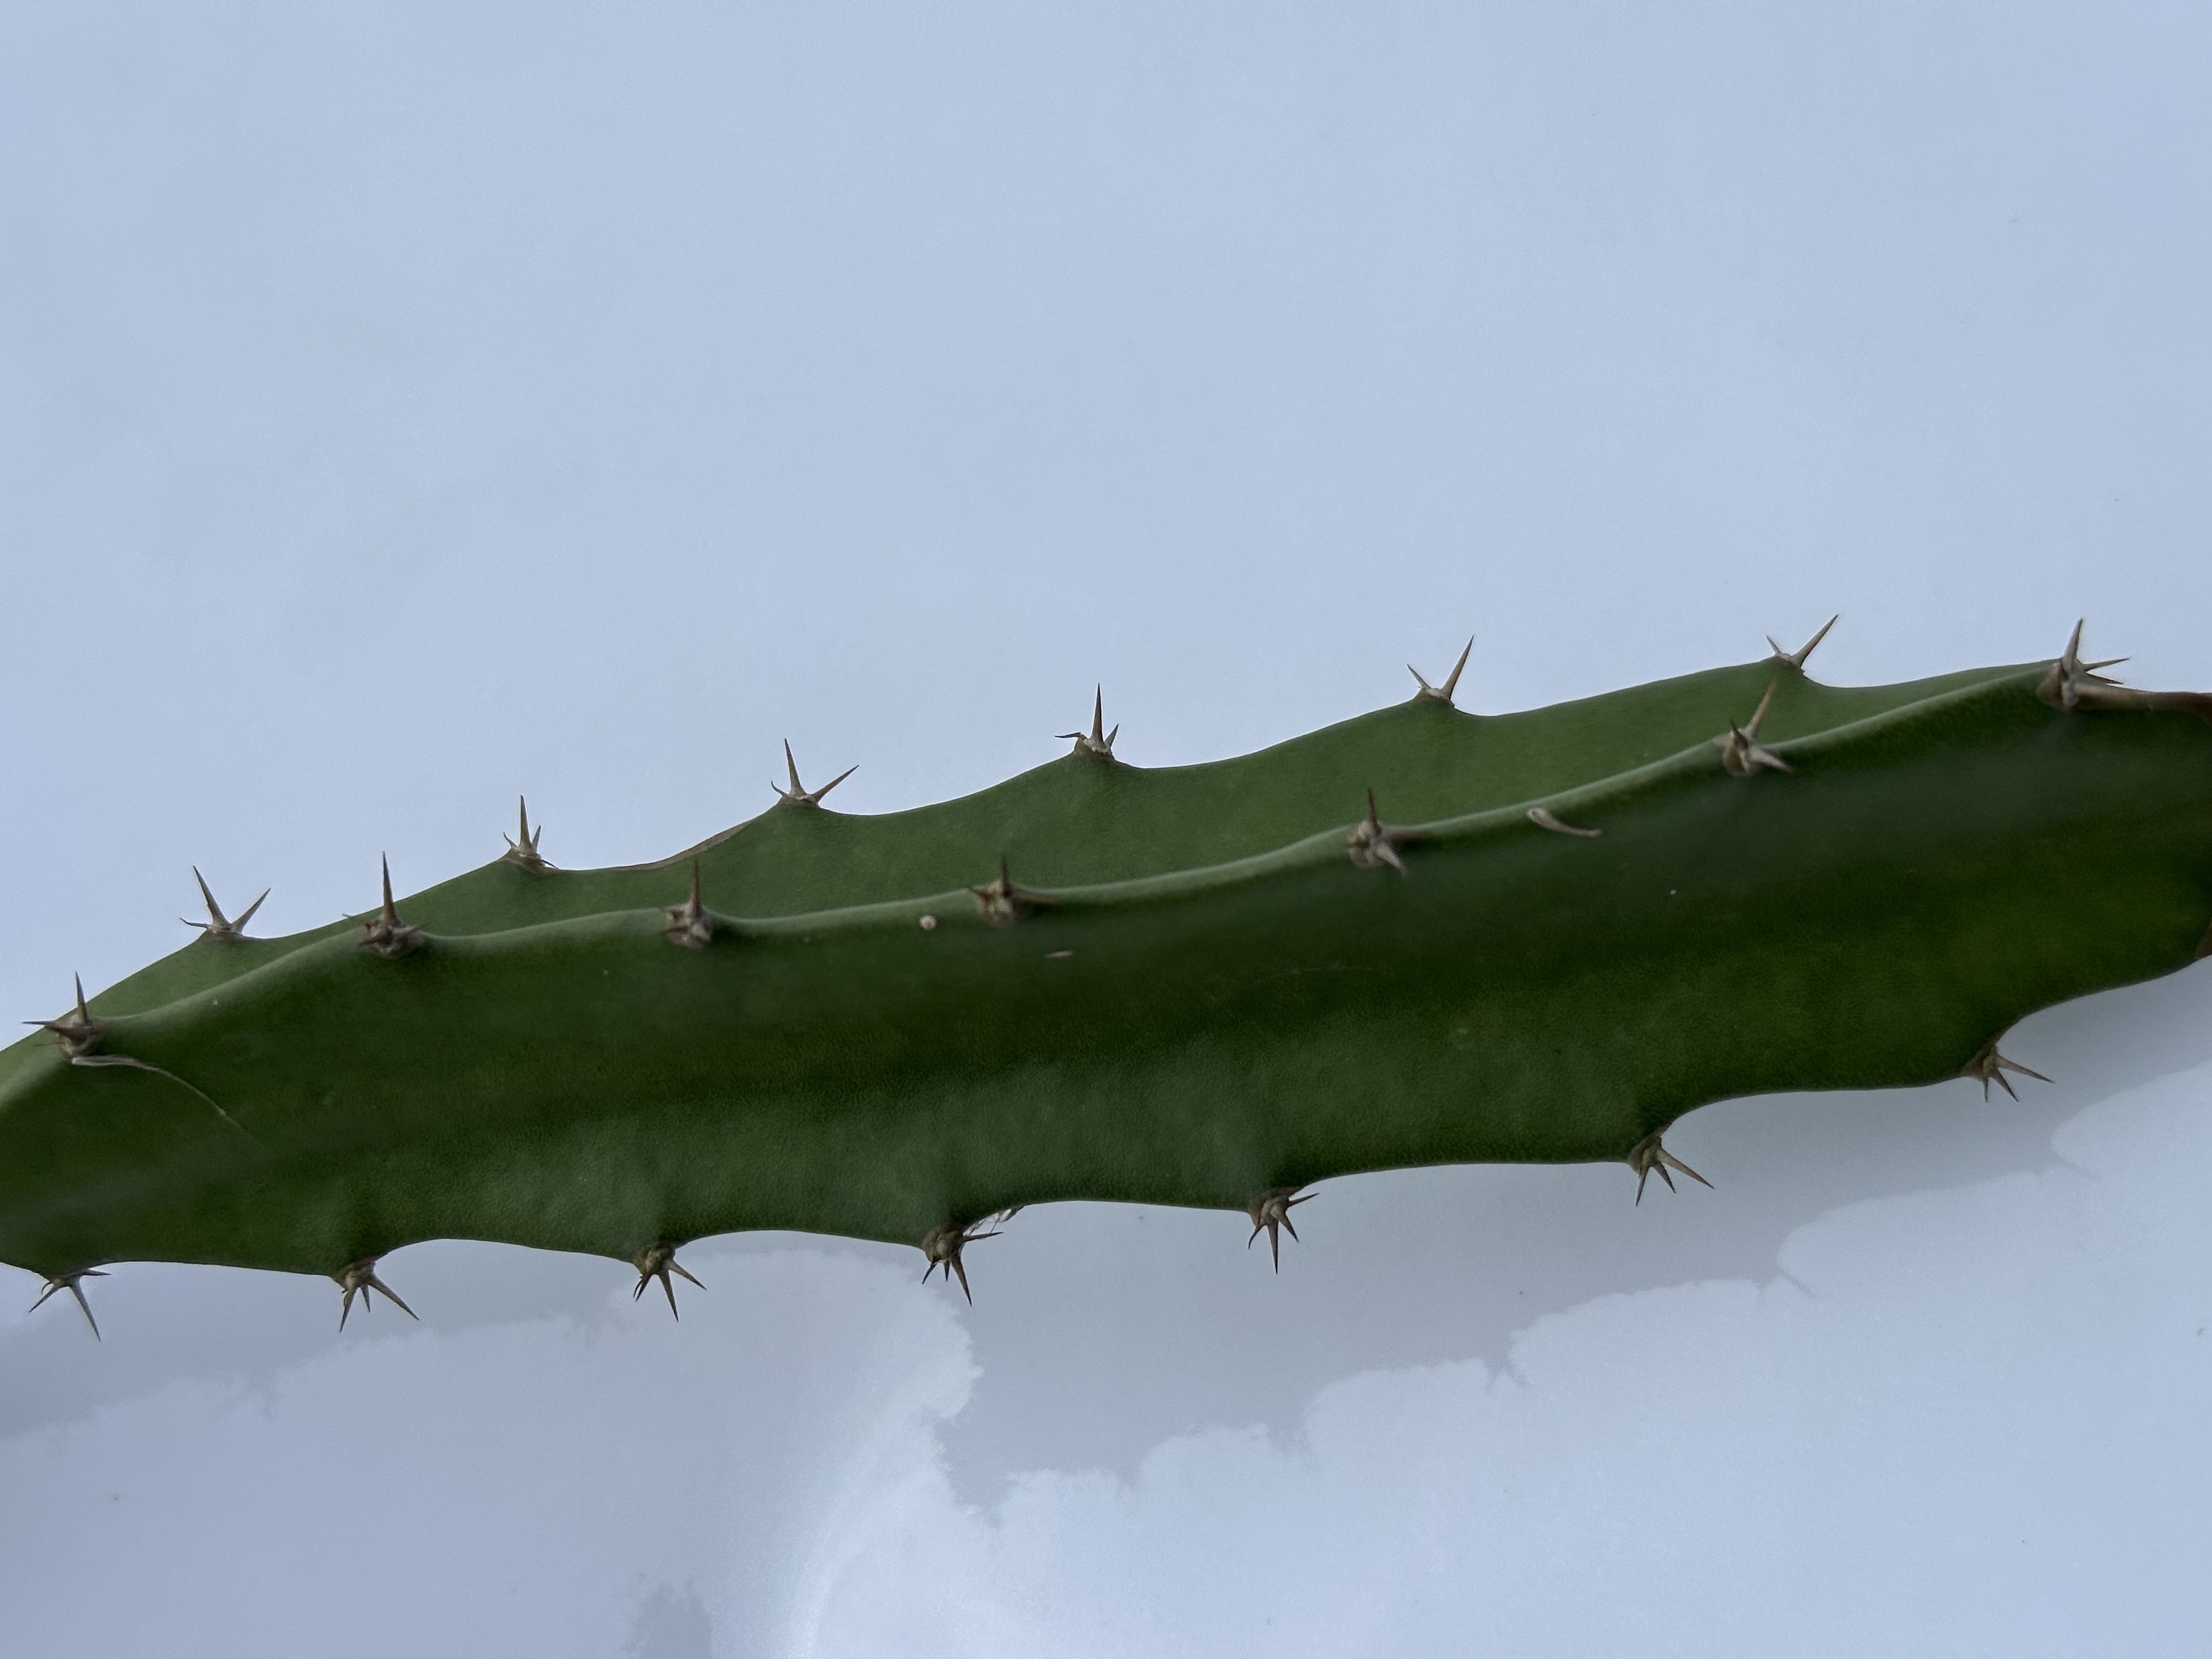
Label: Good leaf